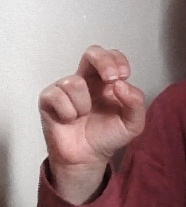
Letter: gaaf